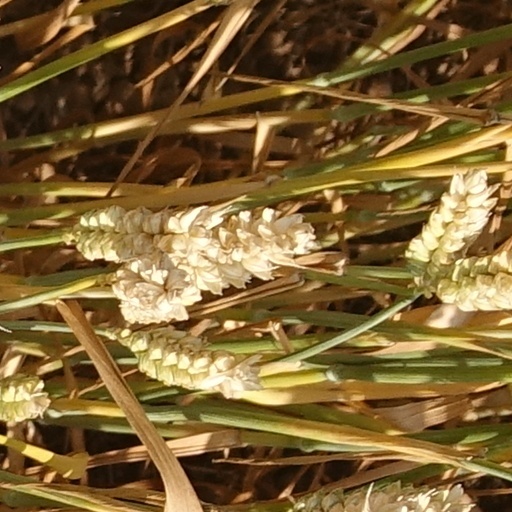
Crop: wheat